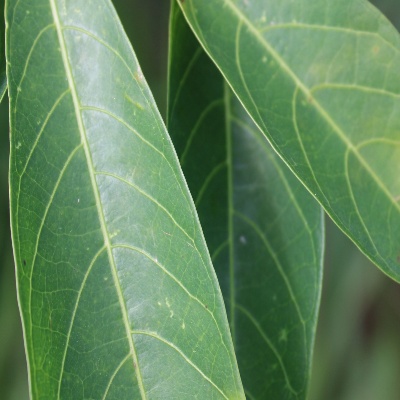
Crop: Cassava
Condition: green mite